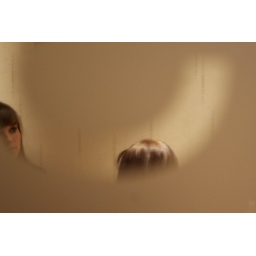
Looking through partially frosted glass into the bar area at a Premier Inn in London.